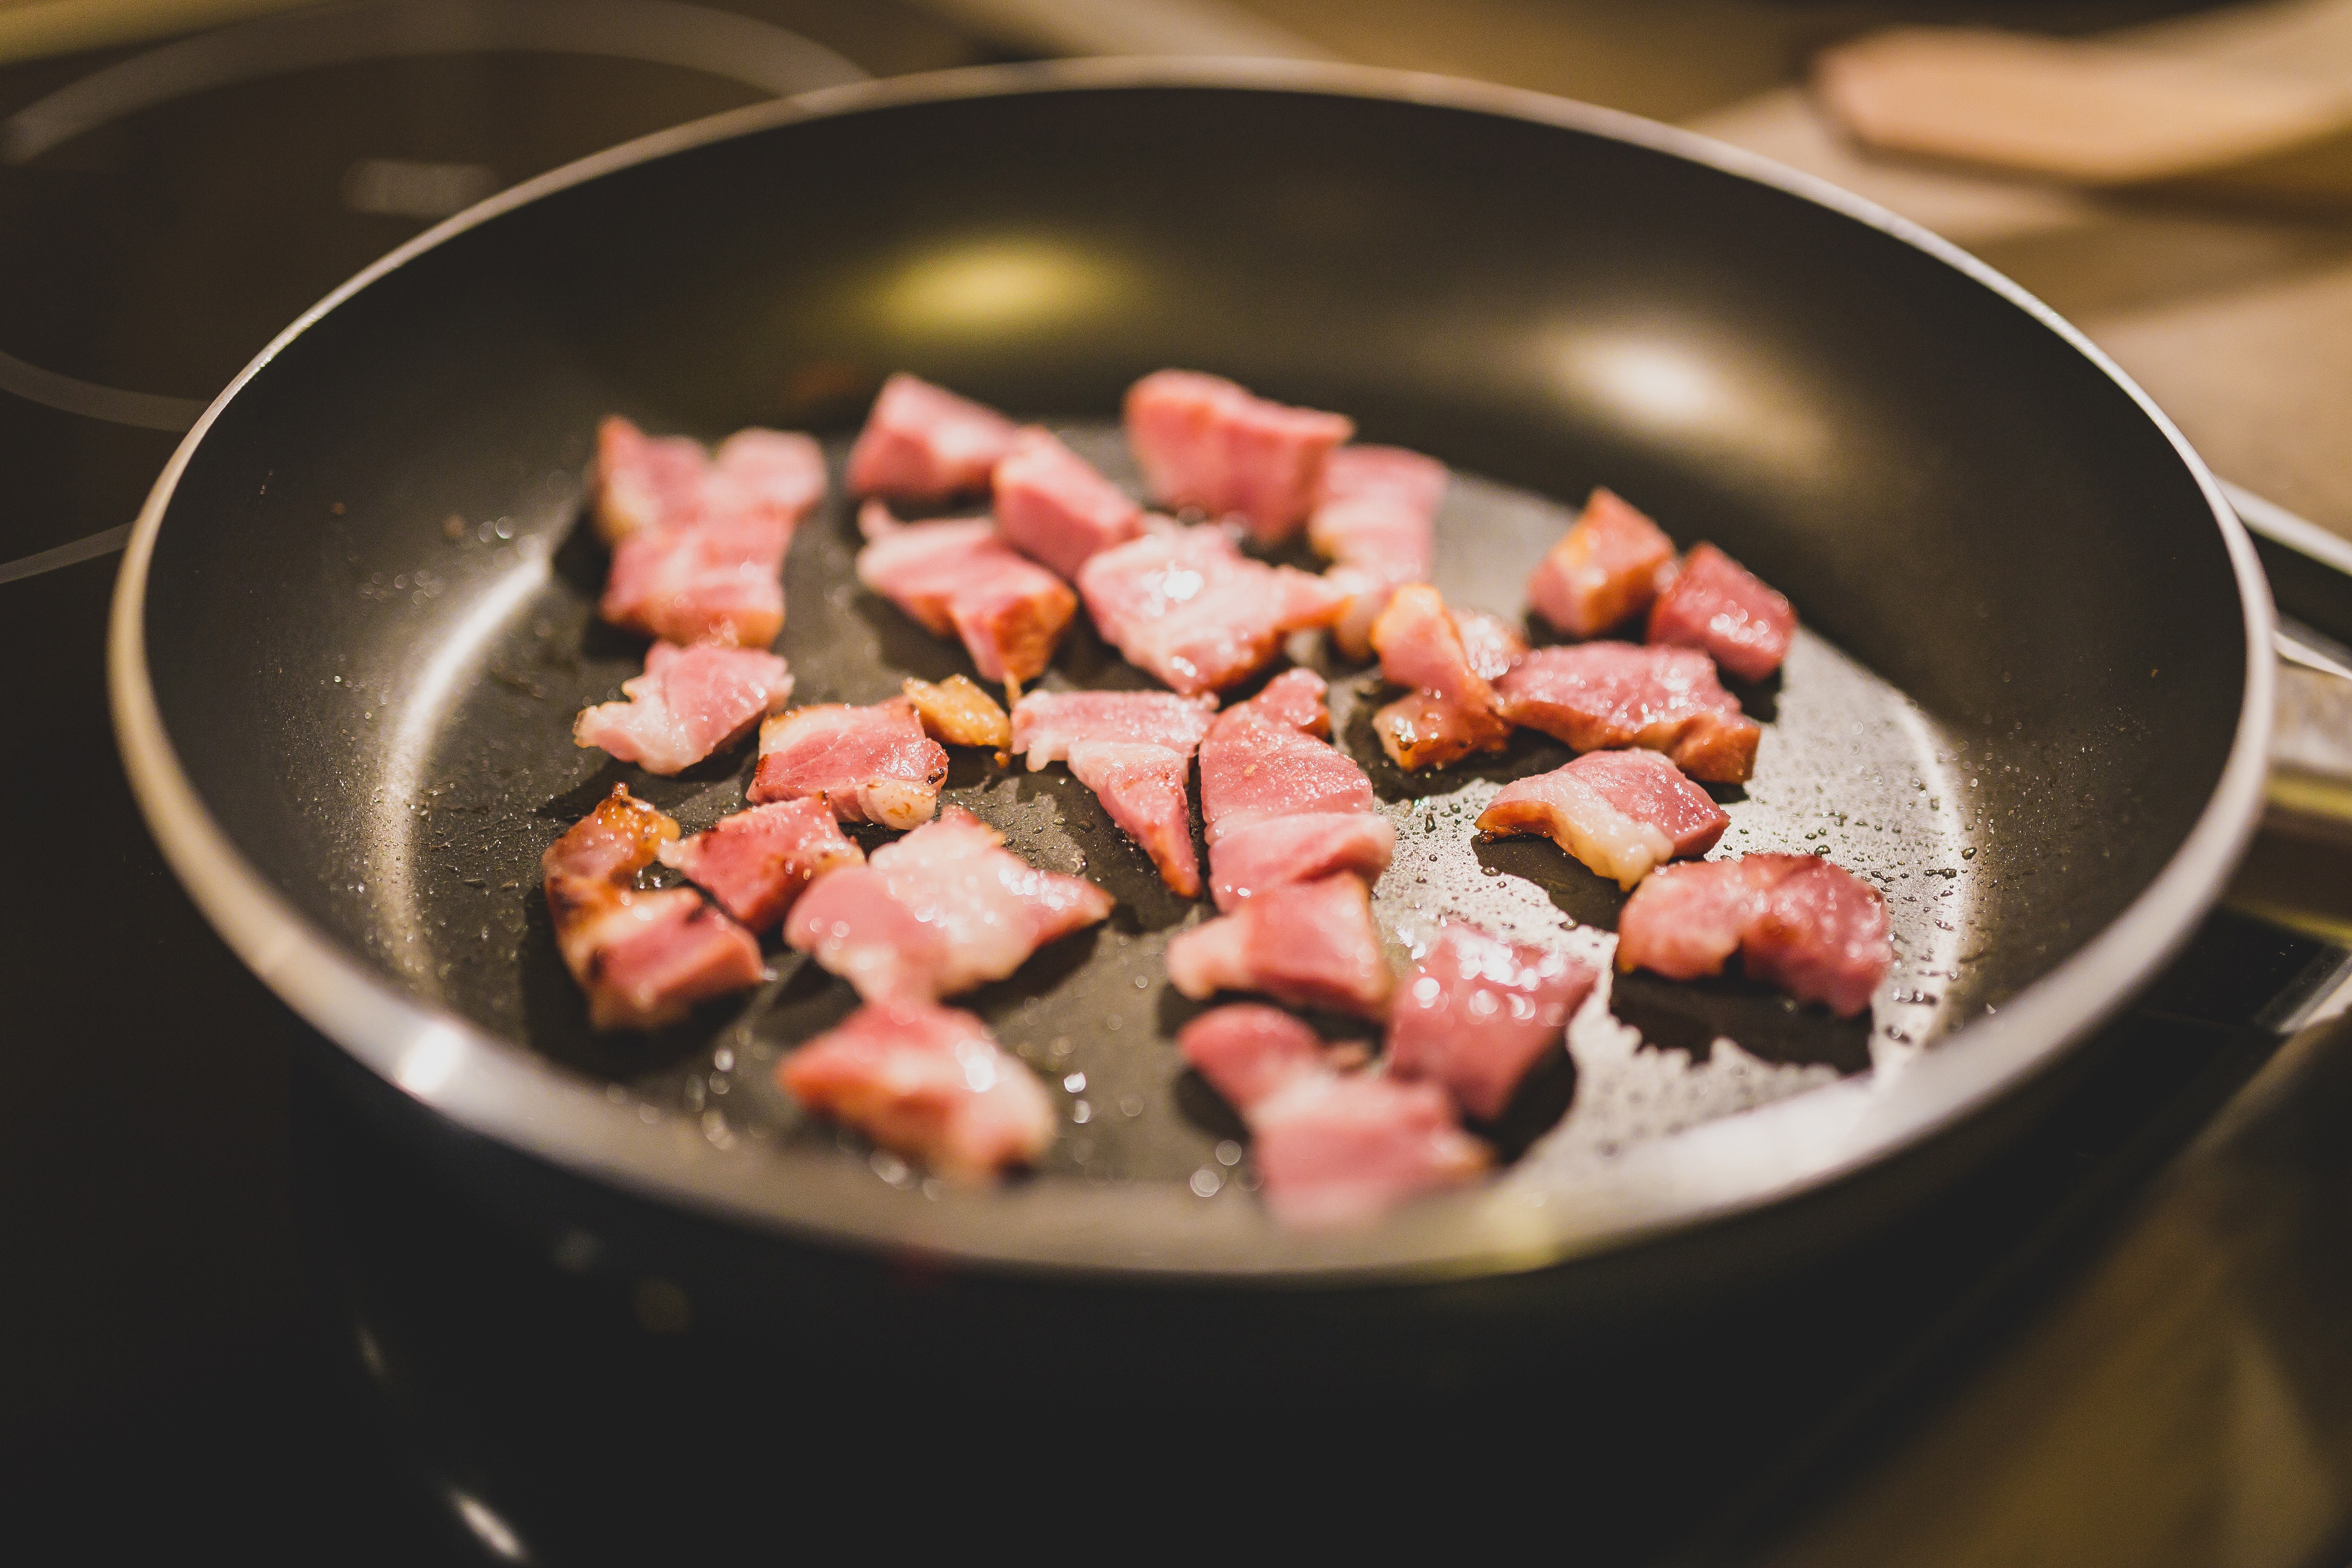
food, cuisine, dish, ingredient, pan frying, frying pan, Lardon, recipe, pancetta, cooking, produce, frying, meat, pork